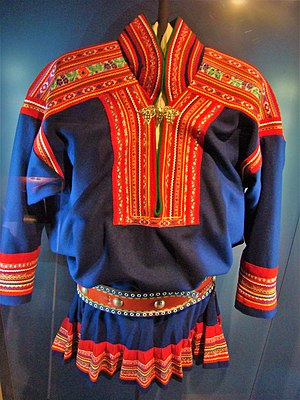
Samer / Kultur / Klædedragt
Samekofte eller samekolt.
Samer er et oprindeligt folk, hvis hjemland, Lapland, ligger spredt over fire lande: Norge, Sverige, Finland og Rusland. Lapland strækker sig fra Kolahalvøen i nordøst til Engerdal i Norge og Idre i Sverige.